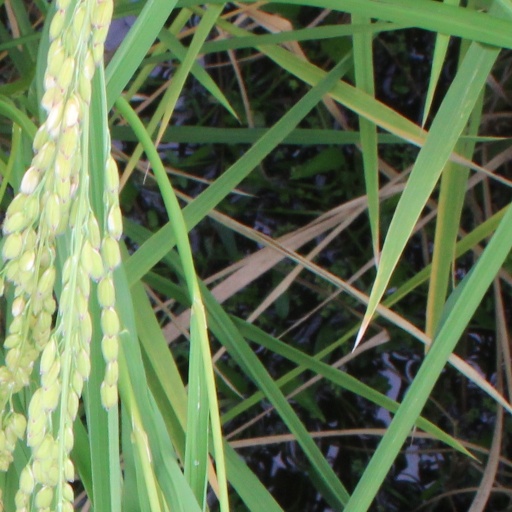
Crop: rice